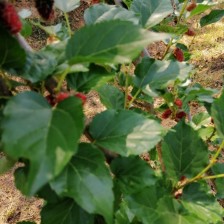
Variety: ChiangMai60